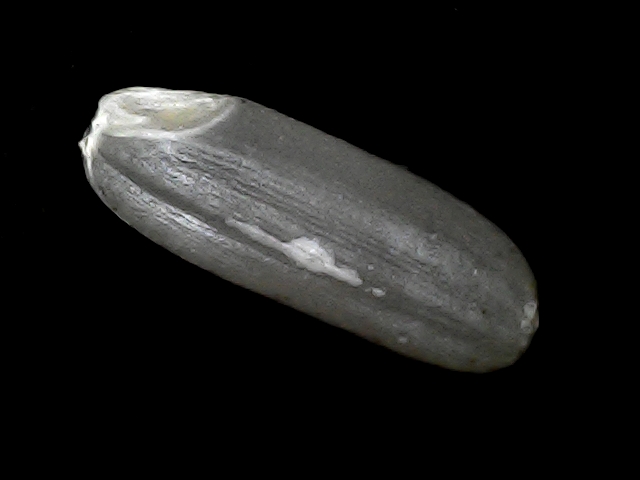
Rice variety: BD49